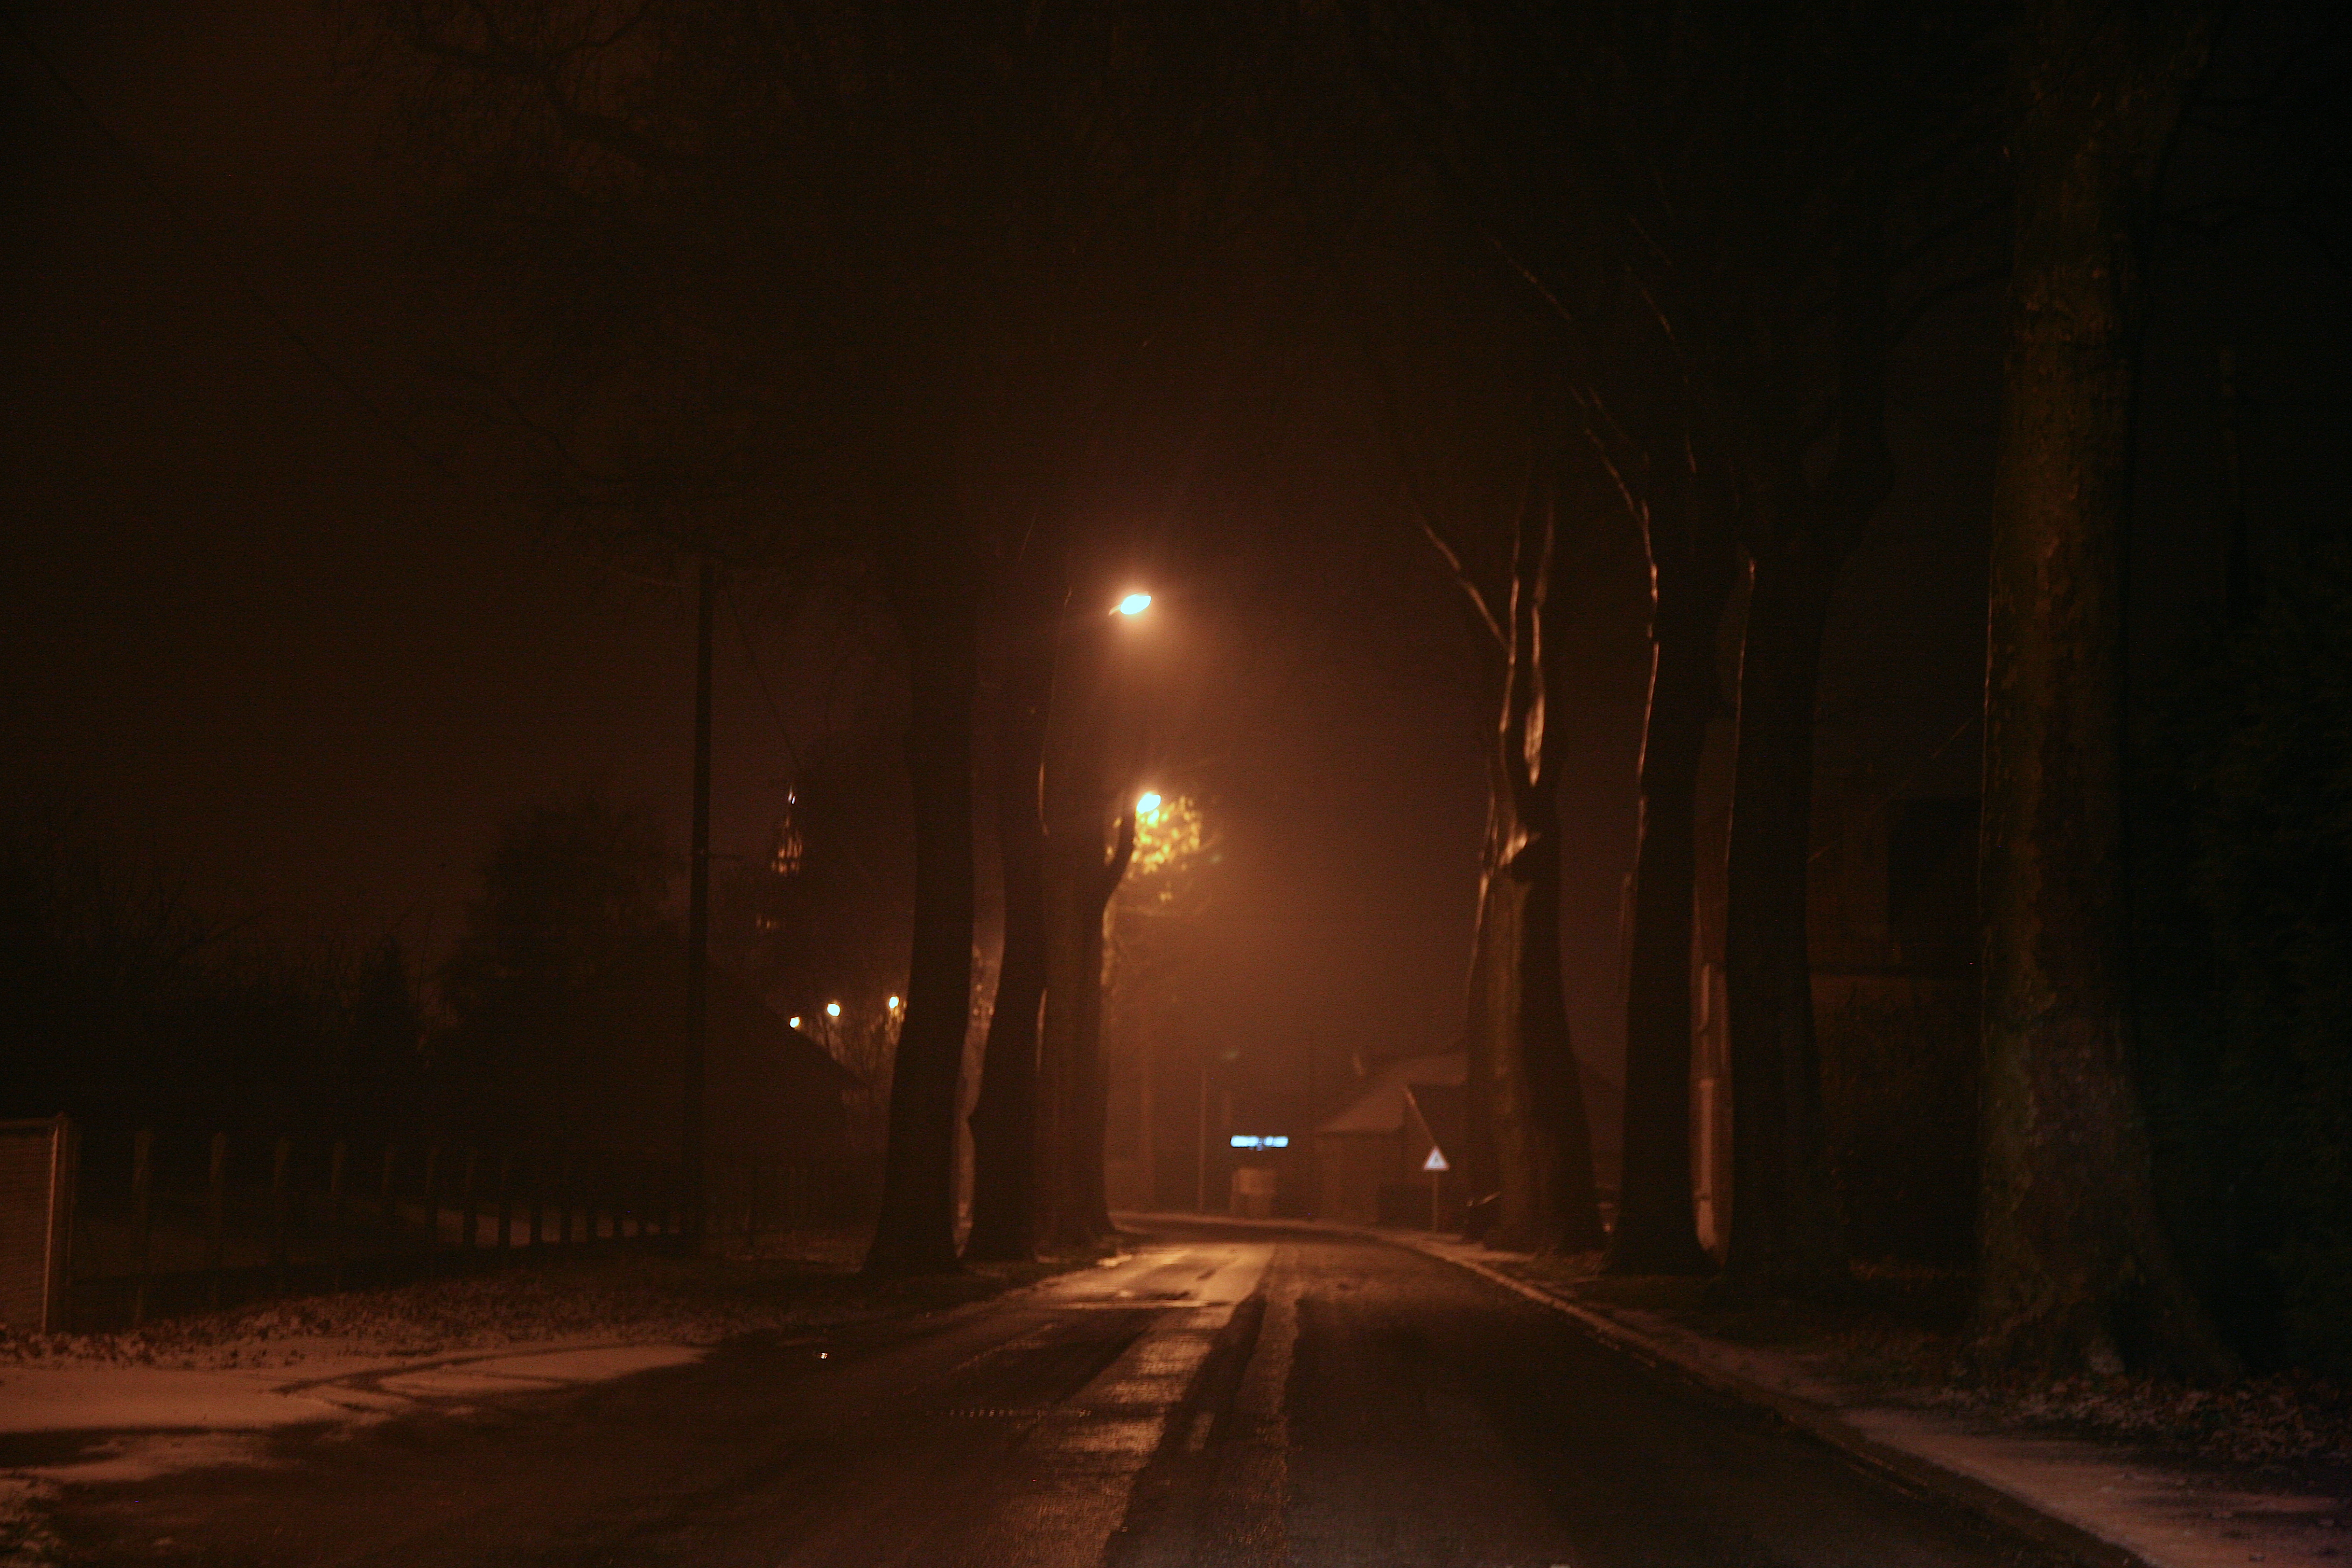
light, fog, night, morning, dawn, france, evening, darkness, street light, lighting, nuit, nightshot, midnight, somme, picardie, roye, atmospheric phenomenon